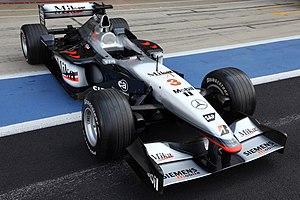
La McLaren MP4-16 est la monoplace engagée par l'écurie McLaren Racing lors de la saison 2001 de Formule 1. Elle est pilotée par le Finlandais Mika Häkkinen et le Britannique David Coulthard et le pilote d'essais est Alexander Wurz.